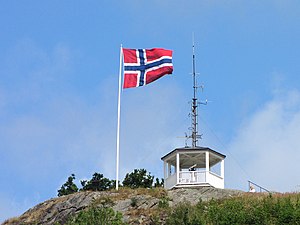
Mandal
udsigt over Uranienborg Torjusheia, 62 m over havets overflade
Mandal er en by og tidligere kystkommune i det tidligere Vest-Agder, nu Agder fylke i Norge. Den blev, sammen med Marnardal, en del af Lindesnes kommune 1. januar 2020, i forbindelse med Kommunereformen i Norge.Den tidligere kommune grænsede i vest og nordvest til Lindesnes, i nord til Marnardal og i øst til Søgne. Kommunen har ca. 14.000 indbyggere og var den næststørste i Vest-Agder.